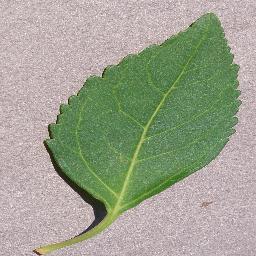
Label: Cherry___healthy